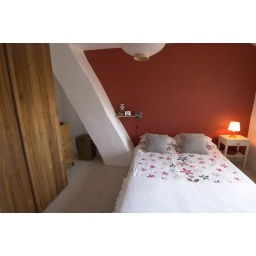
Ikea sofa bed under that duvet and random bits of furniture.